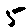
Label: 5